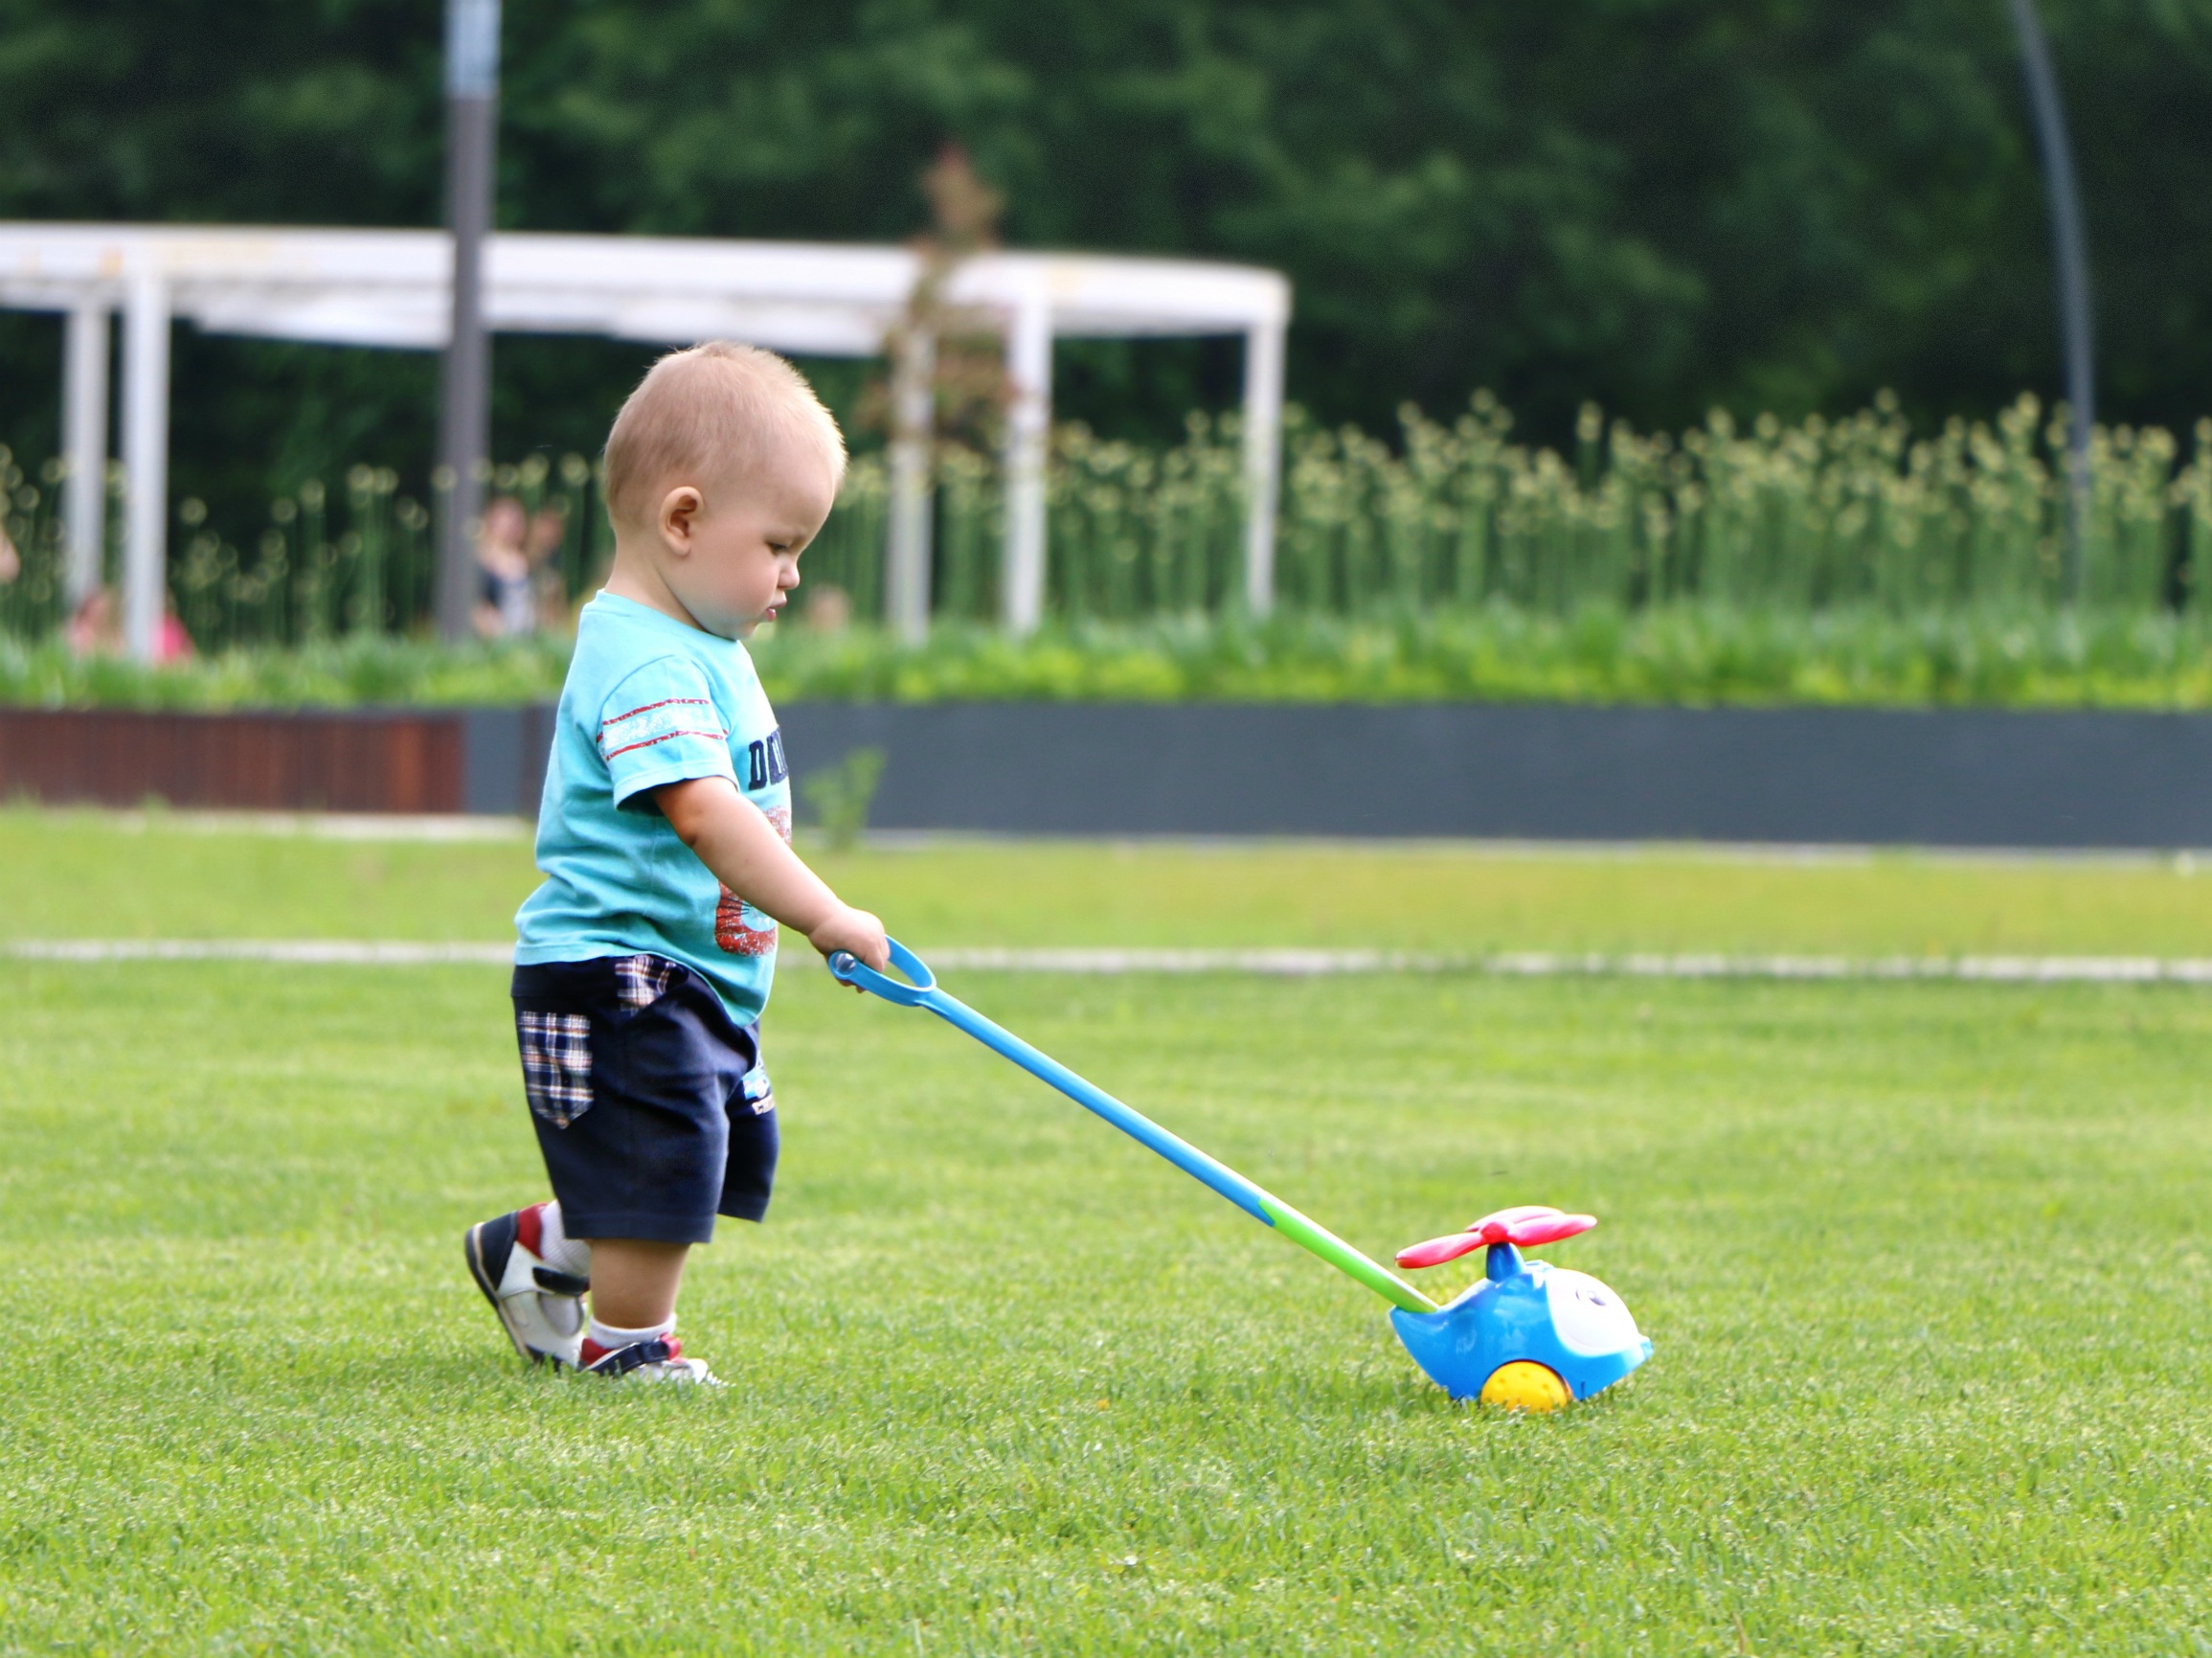
grass, field, lawn, play, boy, summer, park, soccer, helicopter, toy, baby, player, stroll, kids, sports, little, ball game, stick and ball games